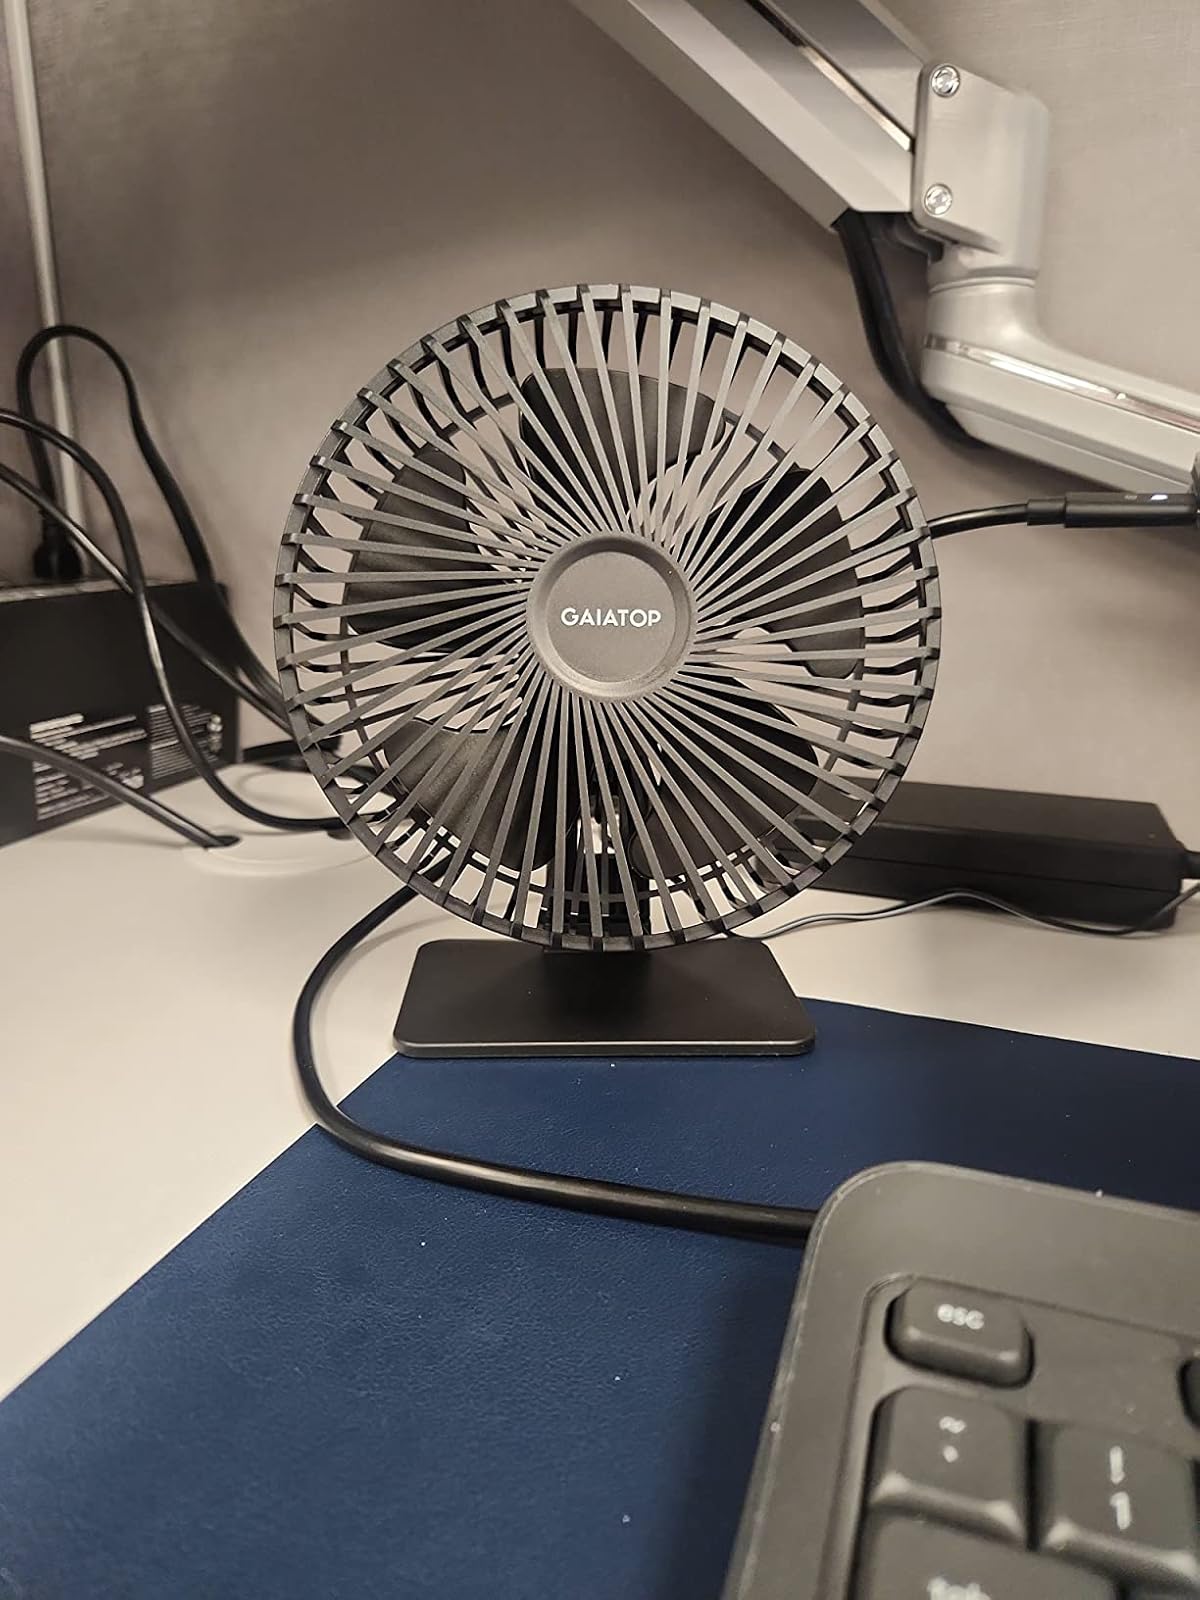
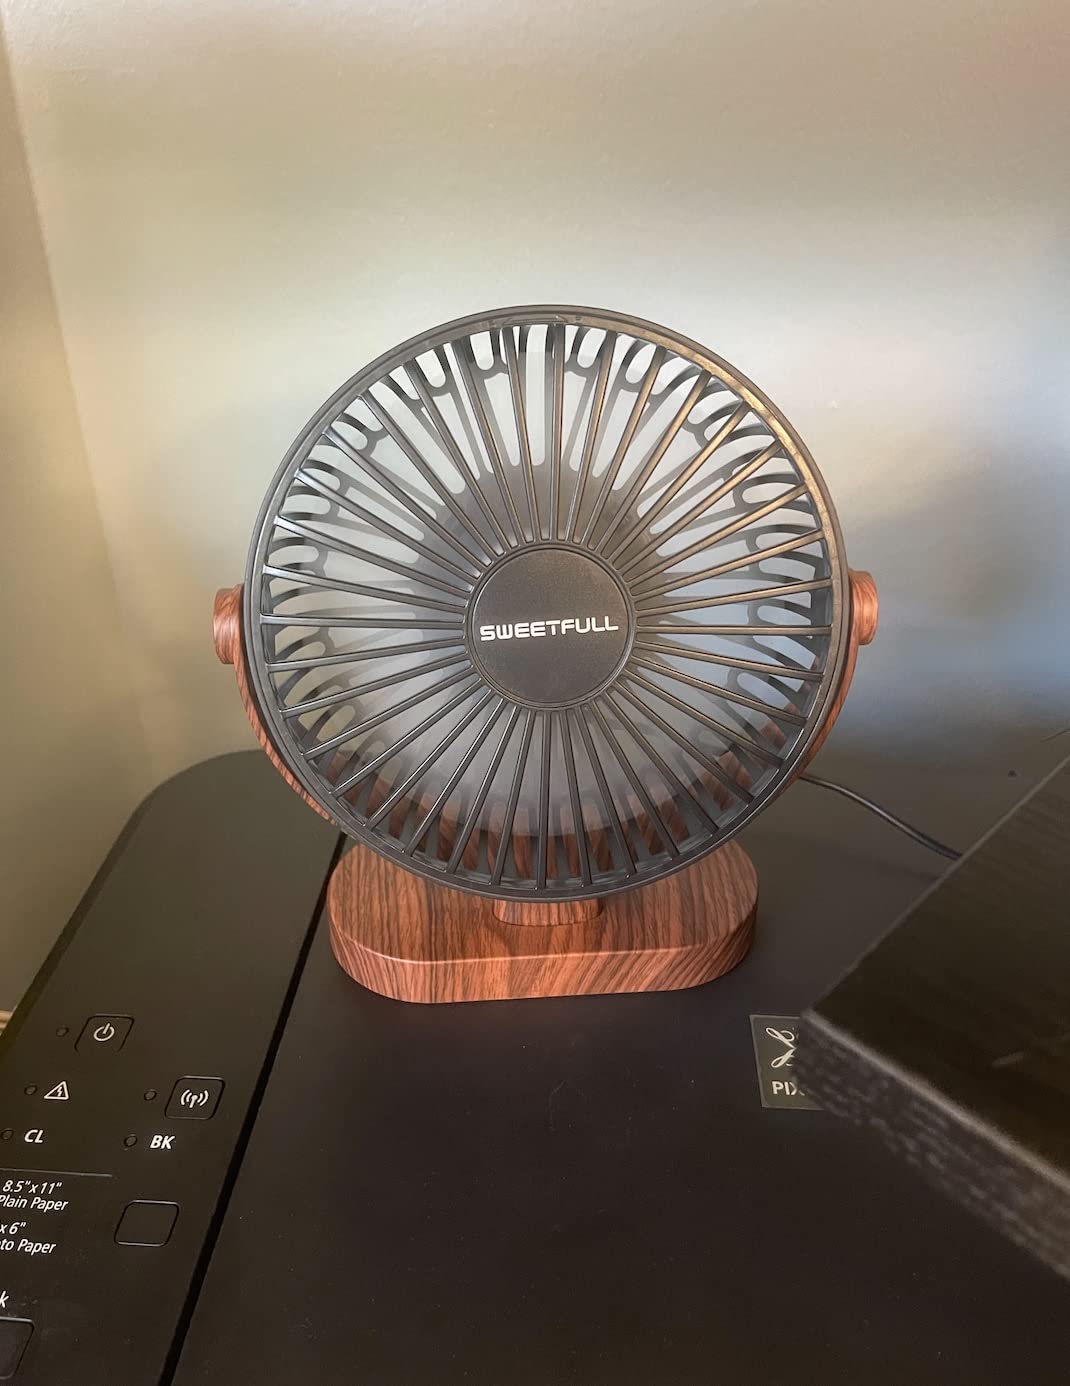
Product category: fan
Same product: no